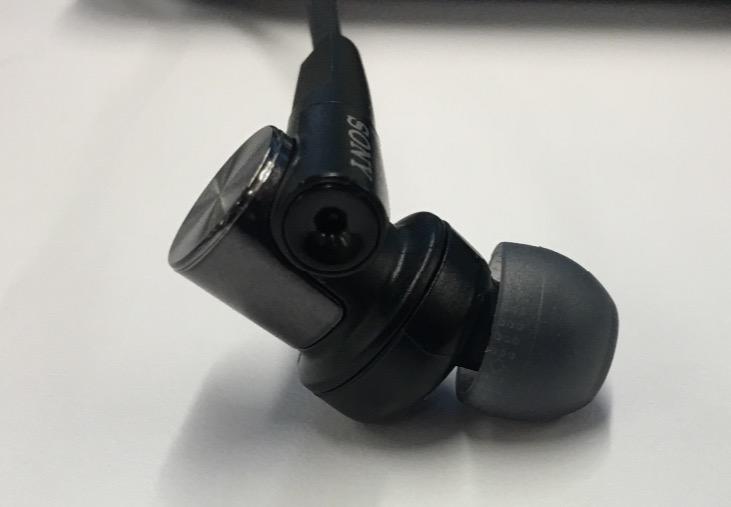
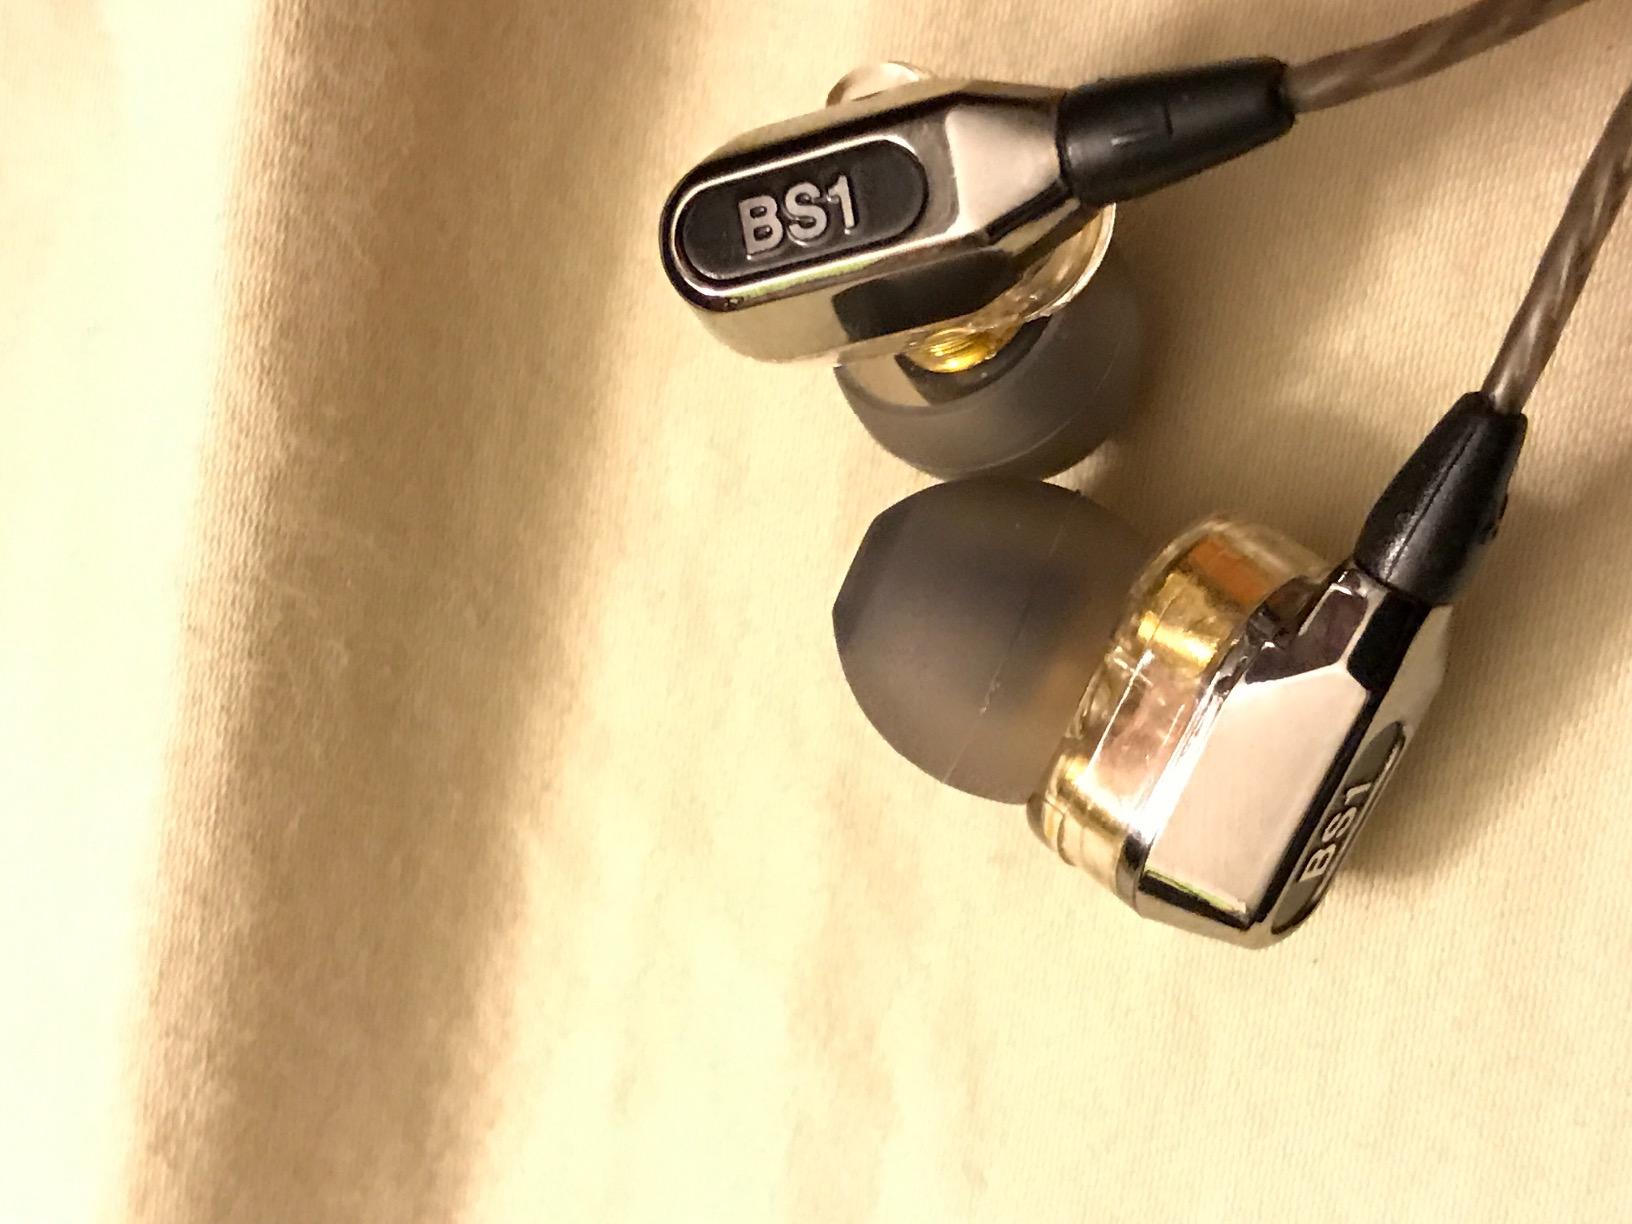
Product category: headphones
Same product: no